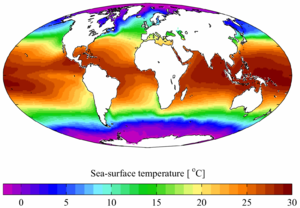
L'eau de mer est l'eau salée des mers et des océans de la Terre. On dit qu’elle est « salée » parce qu'elle contient des substances dissoutes, les sels, constitués d'ions, principalement des ions halogénures comme l'ion chlorure et des ions alcalins comme l'ion sodium. On trouve 30 à 40 g de sels dissous pour 1 kg d'eau de mer. L'eau salée s'oppose à l'eau douce, qui contient moins de 1 g de sels dissous par kilogramme. La masse volumique de l'eau de mer à la surface est d'environ 1,025 g/ml, supérieure de 2,5 % à celle de l'eau douce à cause de la masse du sel et de l'électrostriction.
Le World Ocean Atlas est un produit du National Oceanographic Data Center qui dépend de la NOAA. Il est constitué de données climatologiques in situ pour l'océan planétaire. Sa première publication a lieu en 1994, et est réédité à des intervalles d'environ quatre ans : 1998, 2001 et 2005. Il existe également des produits du même genre distribués par le centre de données CORIOLIS. Les climatologies WOA utilisent toutes les données disponibles depuis le début des mesures thermohalines de l'océan, or les climatologies sont utilisées comme valeurs moyennes d'un paramètre en un jour de l'année à un point géographique donnée et le fait qu'il existe des tendances inter-annuelles sur certains paramètres physiques fait que le choix de la période utilisée pour produire la climatologie peut avoir des répercussions importantes.
La température de surface de la mer est la température dans une couche plus ou moins importante près de la surface de la mer qui peut varier selon la méthode de mesure. C'est au niveau de cette couche que se produisent les interactions entre l'océan et l'atmosphère qui gouvernent le climat et cette température est donc critique sur le développement des systèmes météorologiques. Elle l'est également sur le type et la quantité d'organismes vivants dans les profondeurs de la mer.